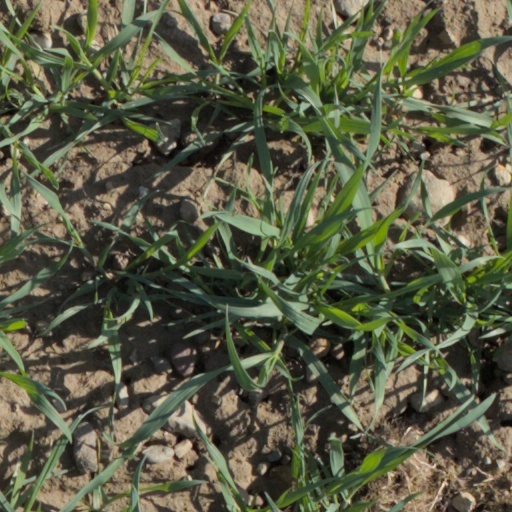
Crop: wheat